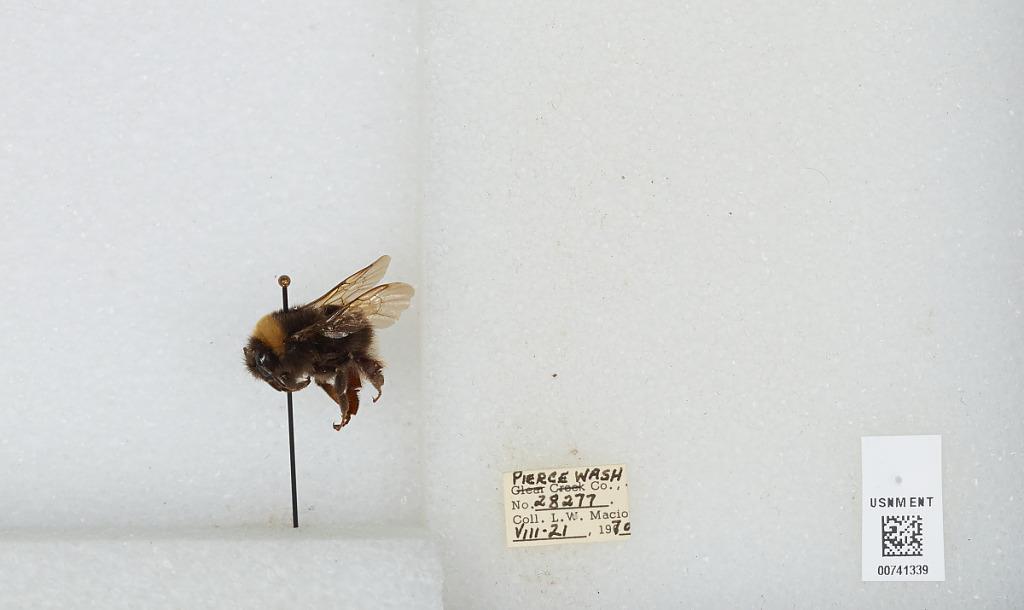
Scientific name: Bombus (Bombus) occidentalis Greene
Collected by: L. Macior
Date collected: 1970-8-21
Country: United States
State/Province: Washington
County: Pierce
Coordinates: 47.05, -122.12